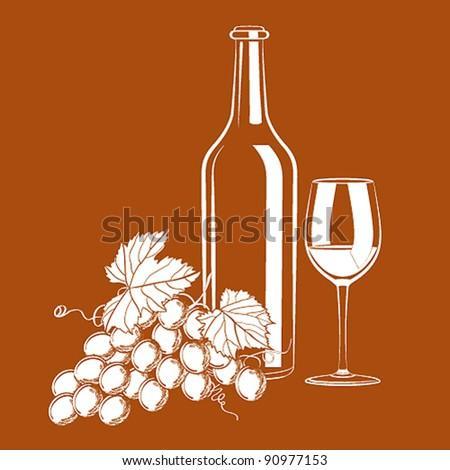
vector illustration of vintage still life with a glass , a bottle of wine and grapes